Guimerà

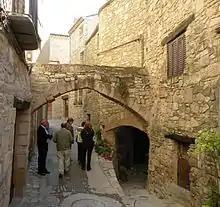
Carrer de la Capella. The tunnel on the right is the start of Carrer del Cacao.

Guimerà is noted for its well-preserved mediaeval layout and limestone buildings, which are densely clustered together on the hillside, linked by narrow streets, stairways, and tunnels. Much of the town wall and several of its gates still remain.